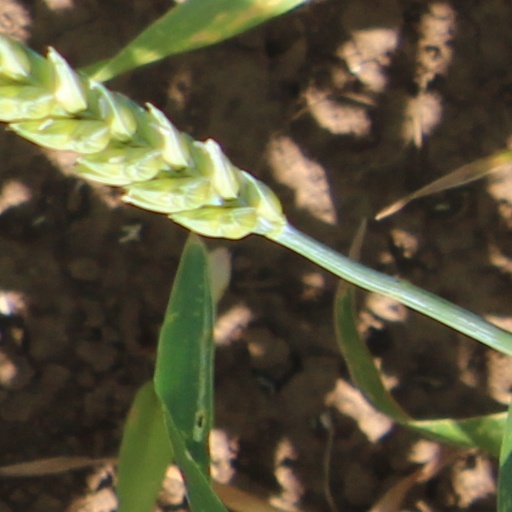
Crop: wheat